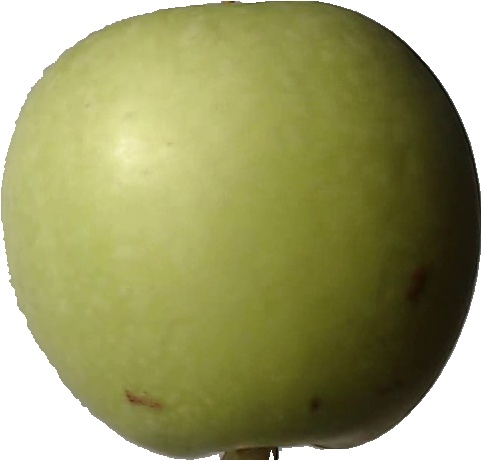
Label: apple_granny_smith_1